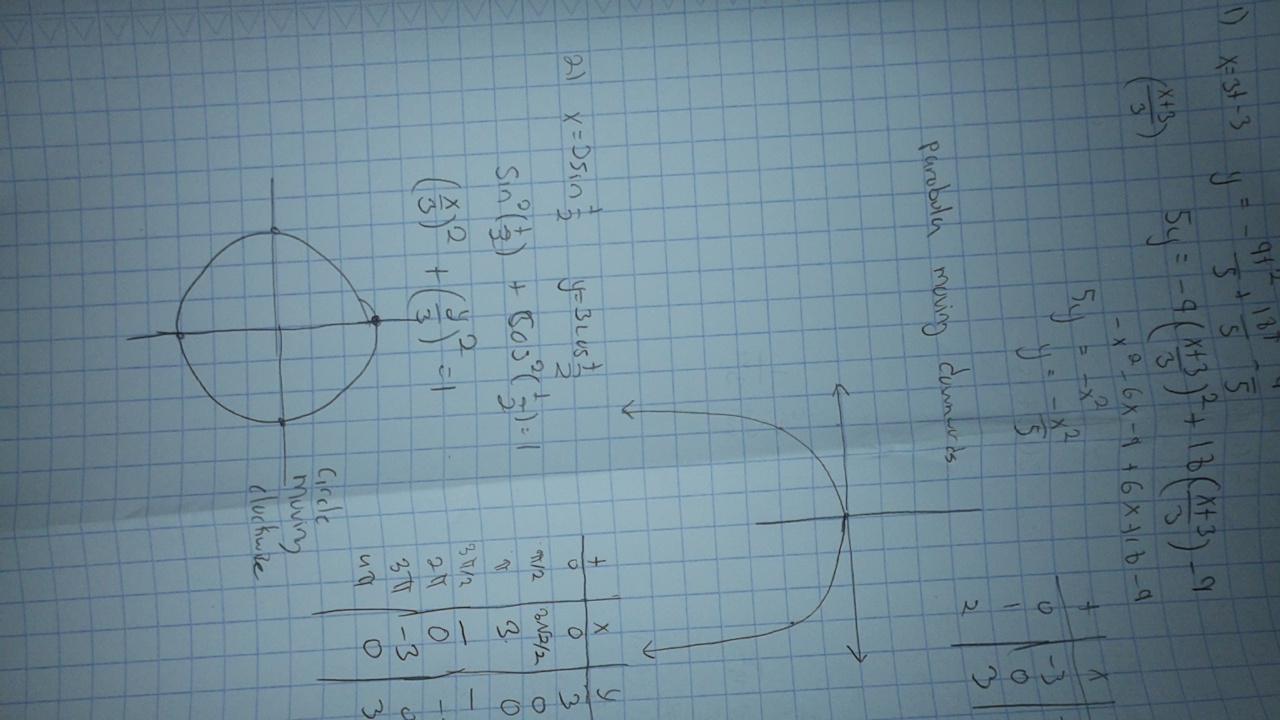
Label: recycle